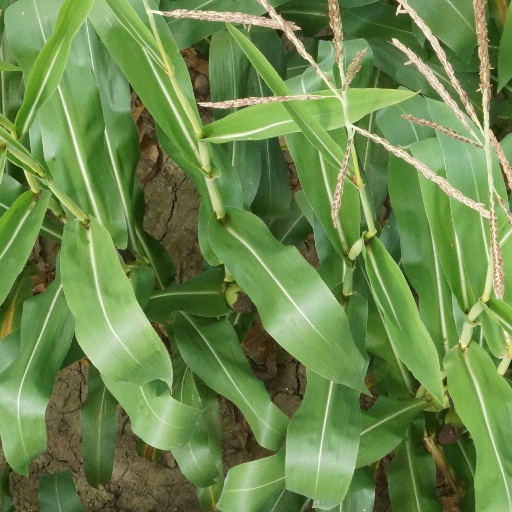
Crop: maize; corn